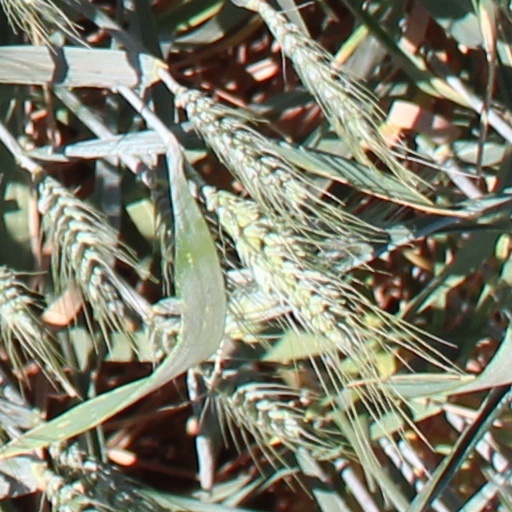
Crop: wheat